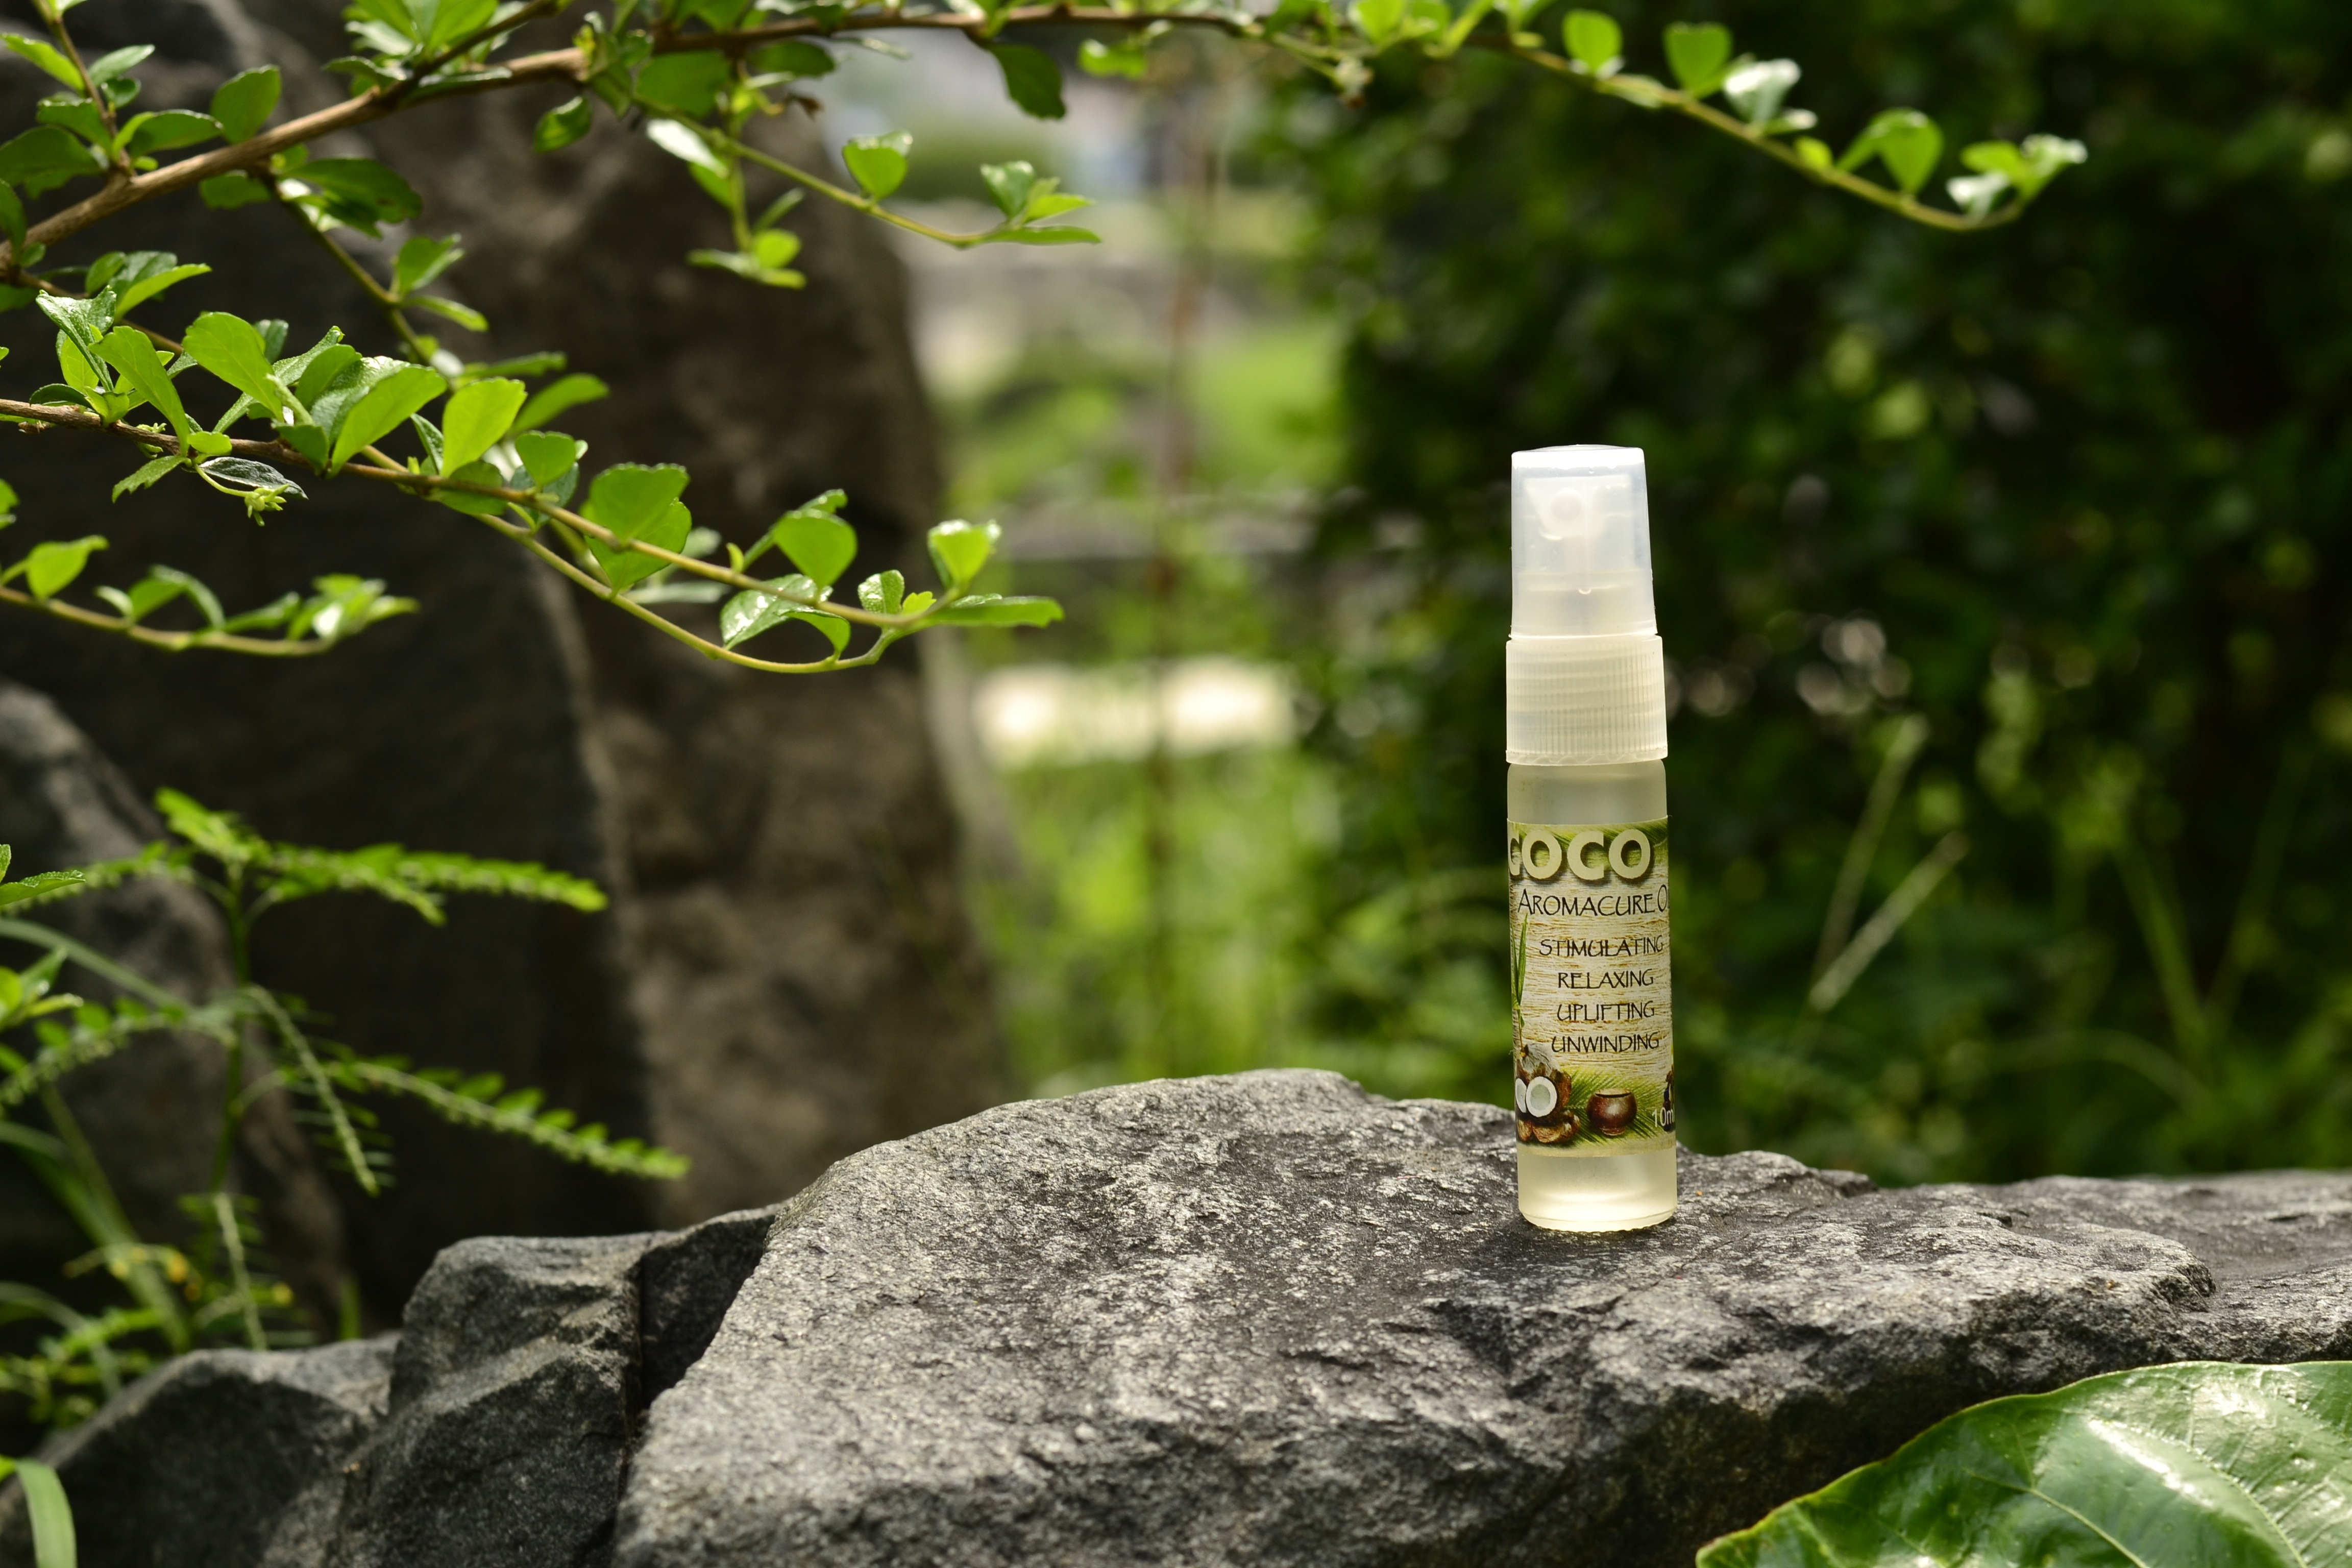
tree, nature, grass, branch, liquid, plant, leaf, flower, green, spray, natural, soil, botany, garden, flora, coconut, virgin, oil